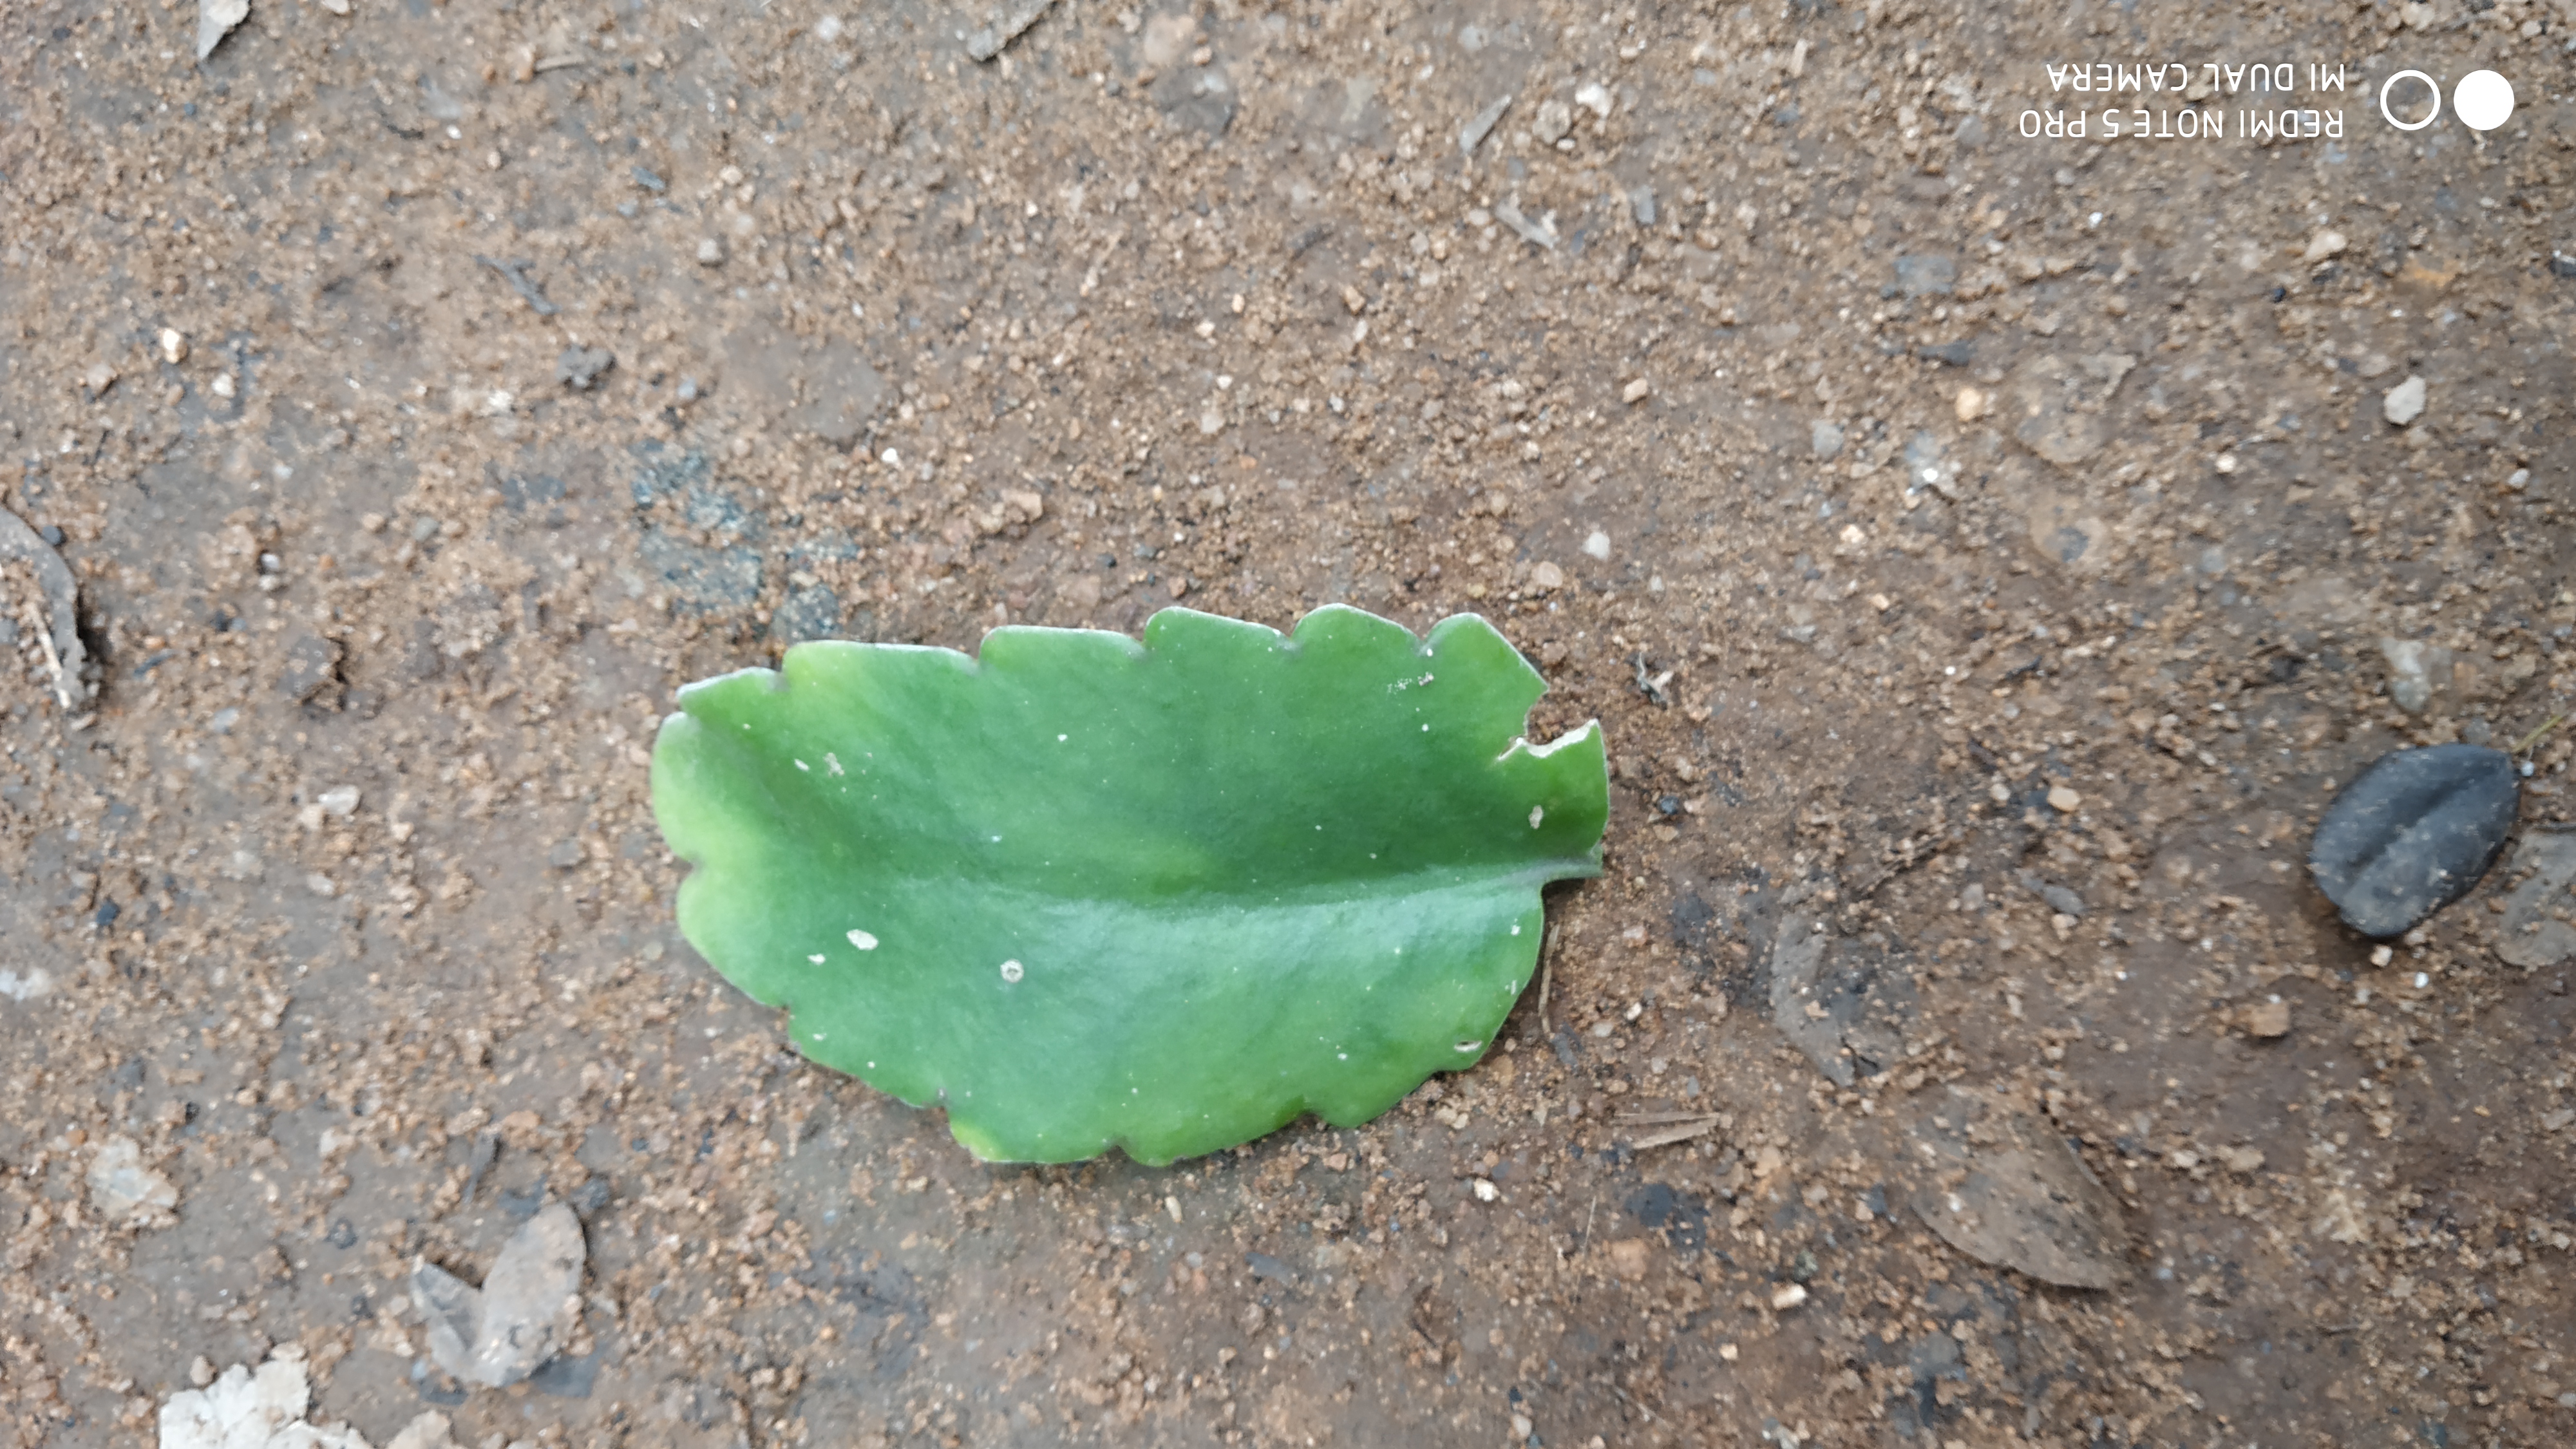
Plant: Spinach1